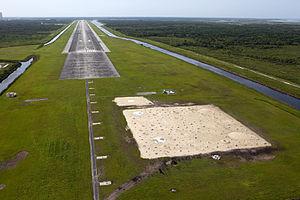
Le projet Morpheus est un projet de l'agence spatiale américaine, la NASA, dont l'objectif est de tester de nouvelles technologies utilisables par une sonde spatiale atterrissant sur la Lune avec une charge utile de 500 kg. Le prototype a pour objectif de vérifier les performances d'un nouveau système de pilotage et guidage avec ses différents capteurs, le recours à des capteurs permettant d'éviter à l'atterrissage les obstacles, et une propulsion utilisant le mélange méthane/oxygène liquide. Le projet a été lancé en juillet 2010 et un prototype d'environ 1 tonne a été développé par la société Armadillo Aerospace. Lors d'un test effectué en août 2012 le prototype s'est écrasé au sol et a été détruit.